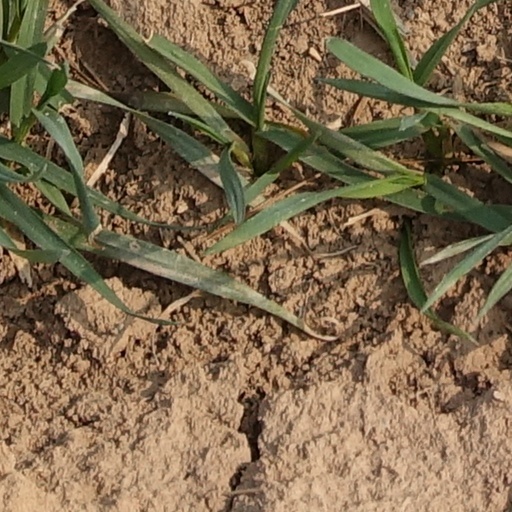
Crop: wheat